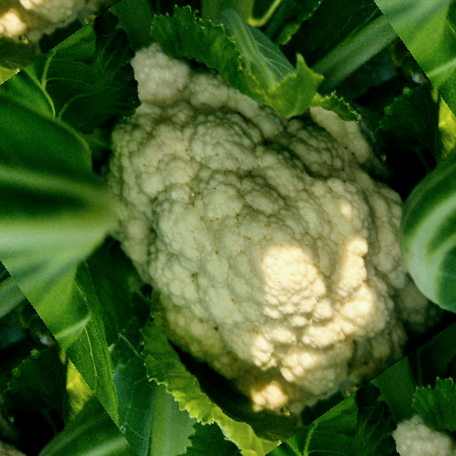
Label: Disease Free